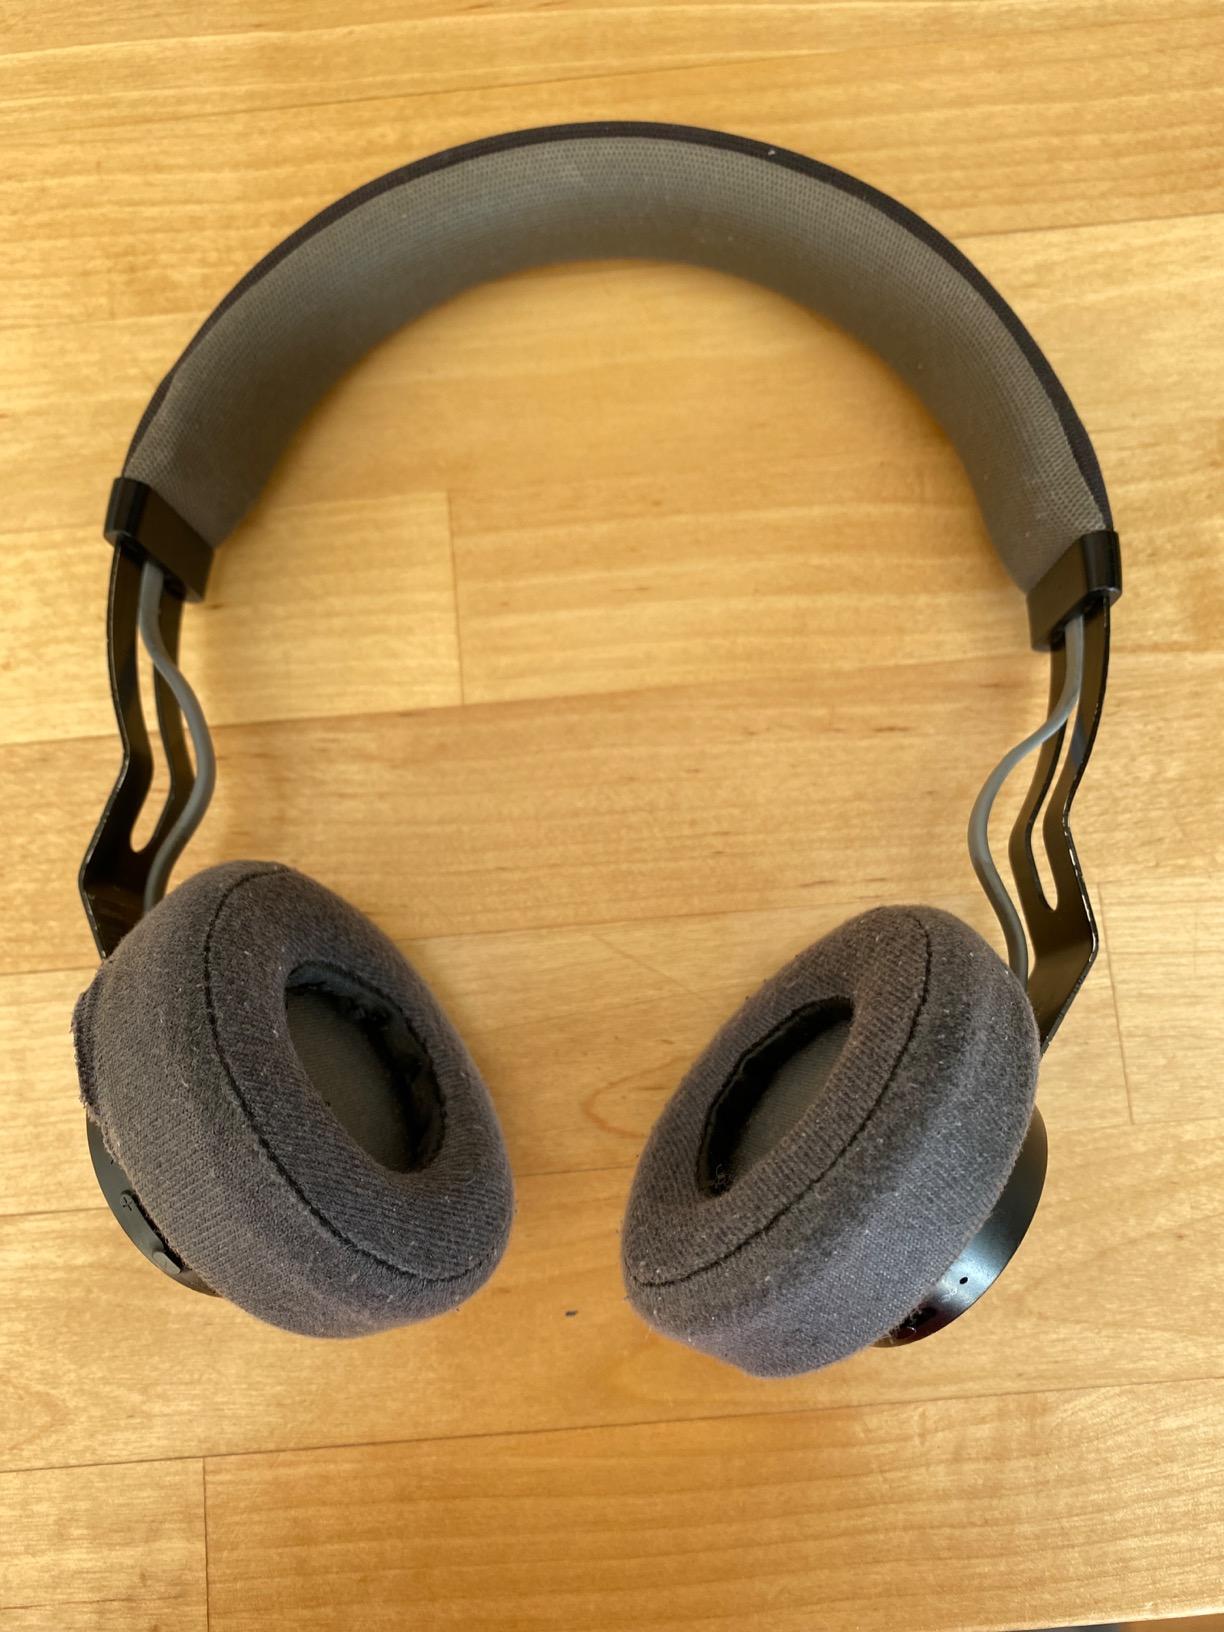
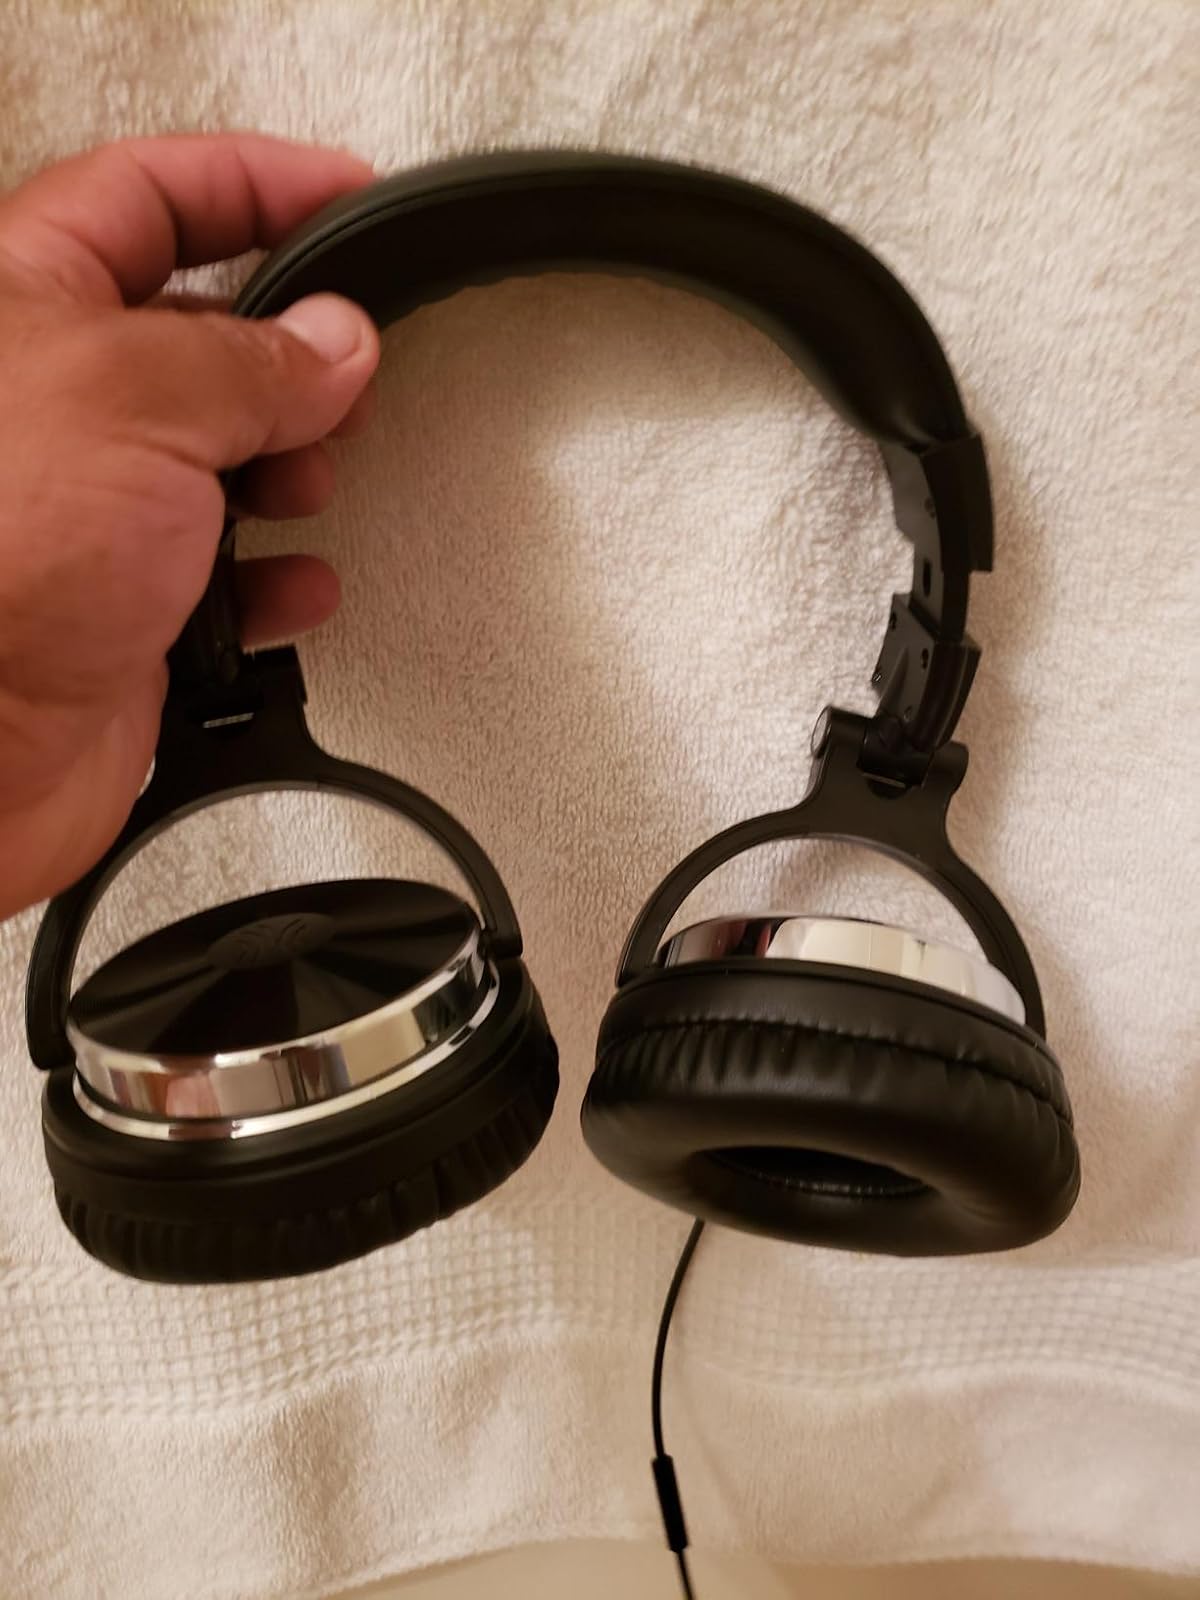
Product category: headphones
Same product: no